Fort Nossa Senhora da Vitória

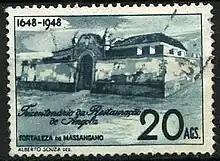
1948 Portuguese stamp featuring the Fort of Massangano

The fort has a square plan, without bulwarks at the edges. In its walls ten gun emplacements are visible. It is accessed by a vaulted tunnel from the gate-of-arms, on the landward side. On its embankment stand the service buildings: "Casa do Comando" (Command House) and "Quartel de Tropa" (Barracks).